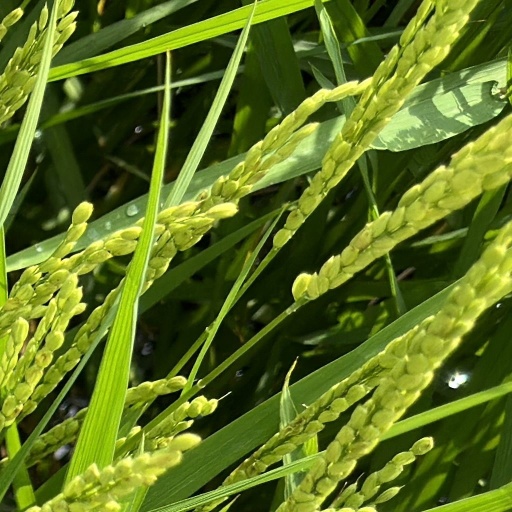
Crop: rice